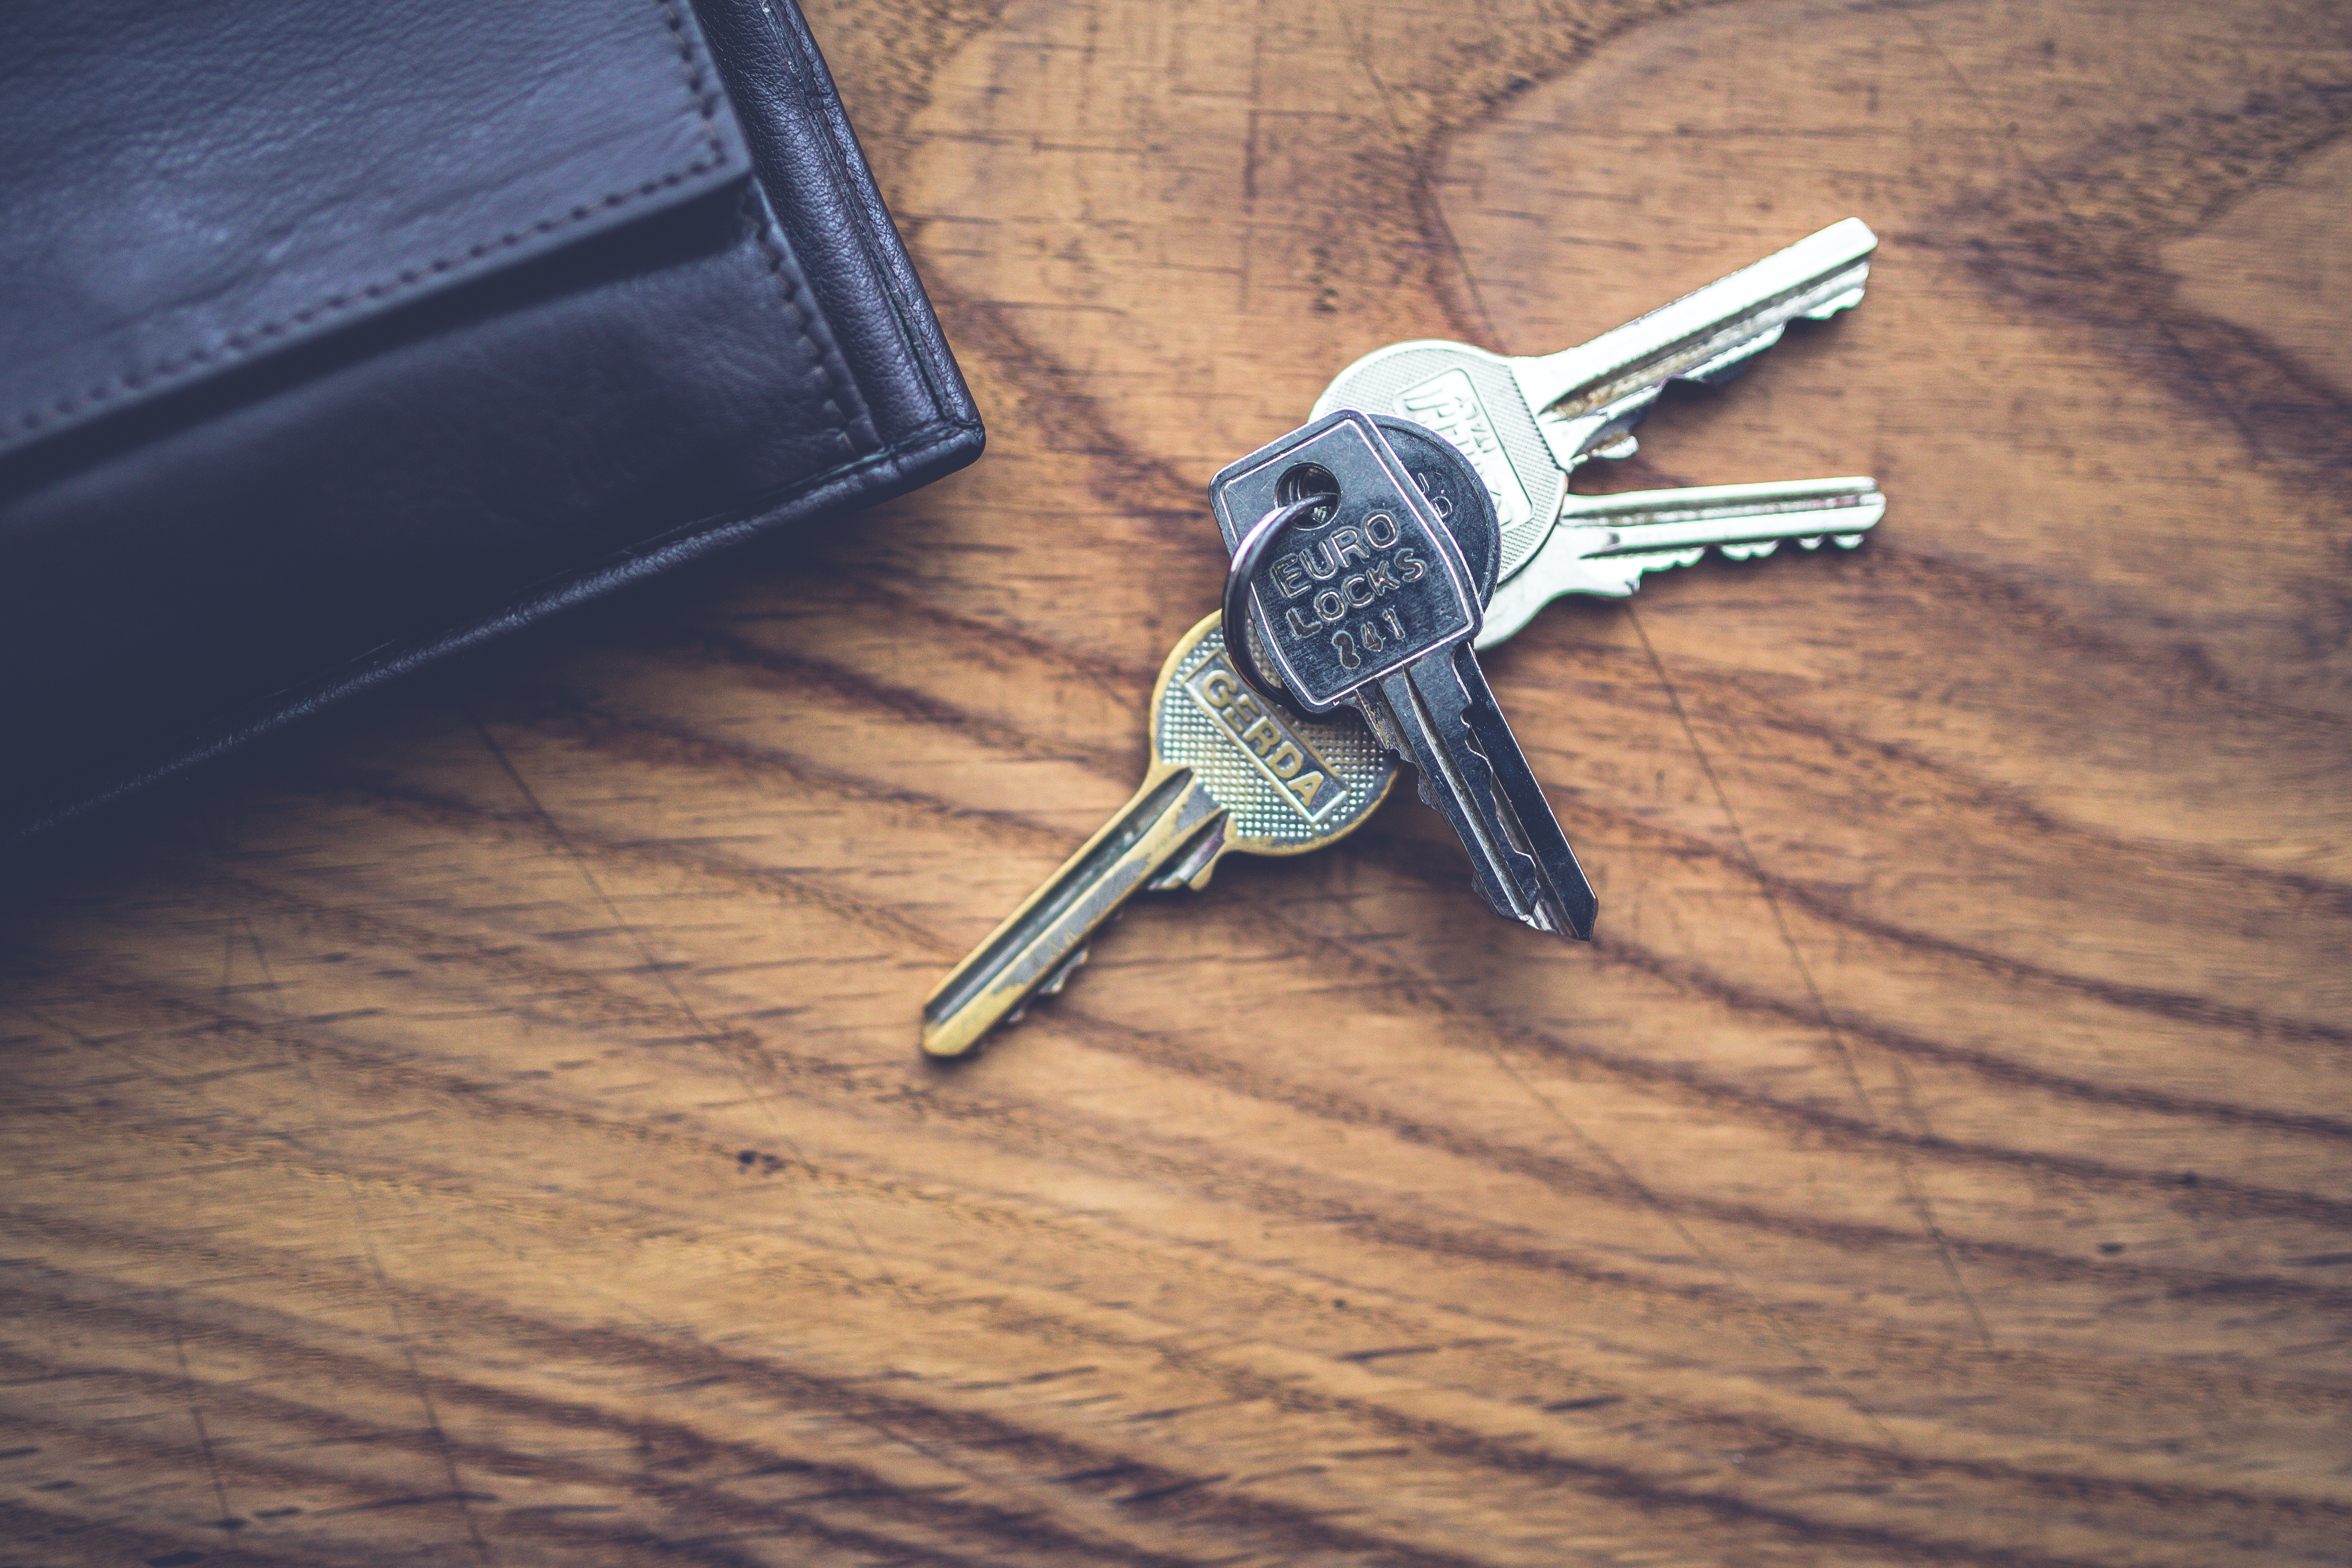
hand, wing, weapon, wallet, keys, dagger, firearm